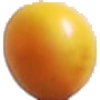
Label: cherry_wax_yellow